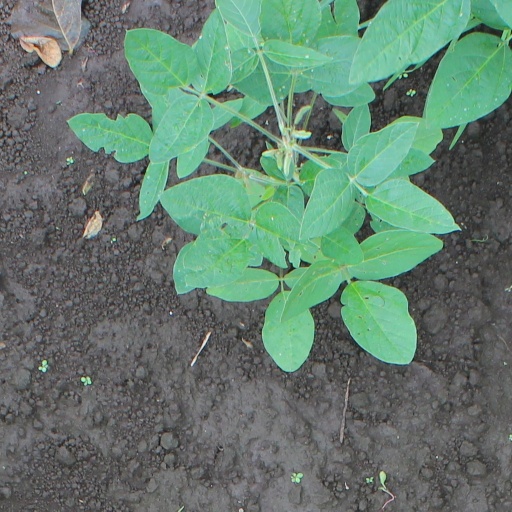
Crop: soybean